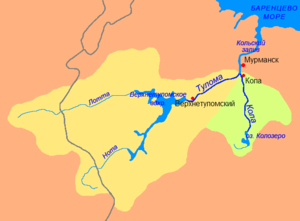
Le réservoir Verkhnetoulomskoïe est un lac de barrage situé sur la péninsule de Kola, dans l'oblast de Mourmansk, au nord-ouest de la Russie.
La Kola est un fleuve côtier de Russie qui coule dans la péninsule de Kola.
Verkhnetoulomski est une commune urbaine de l'oblast de Mourmansk, en Russie. Sa population s'élevait à 1 217 habitants en 2019.
La Touloma est un fleuve côtier de Russie qui coule dans la péninsule de Kola.